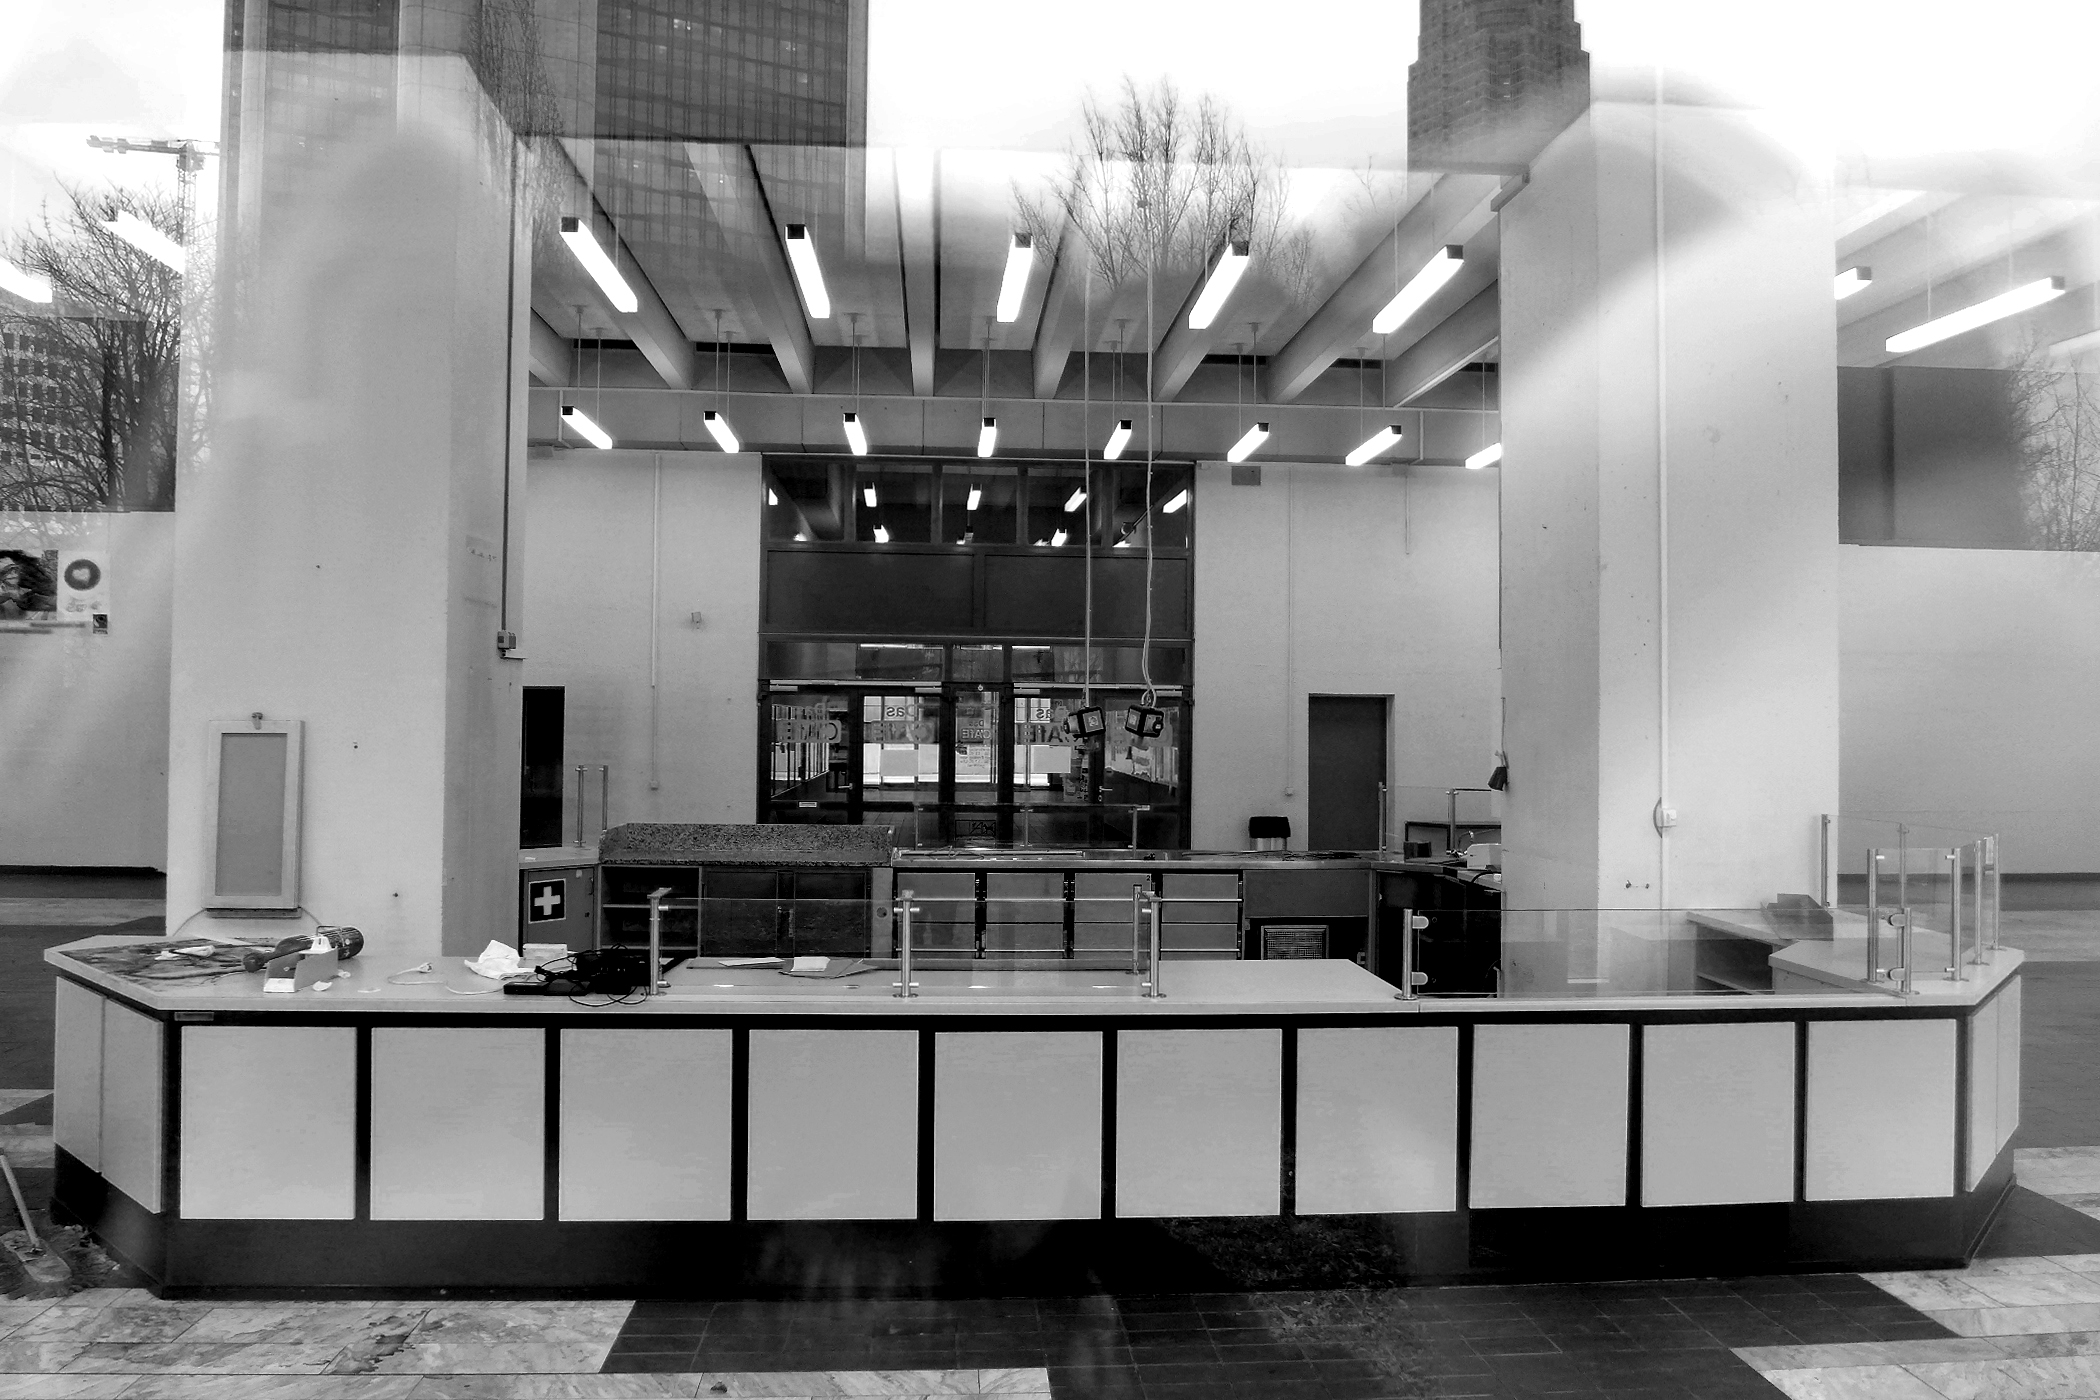
black and white, architecture, white, furniture, monochrome, interior design, bw, blackandwhite, blackwhite, design, university, alemania, allemagne, sw, schwarzweiss, schwarzweis, germania, schwarzweissfotografie, schwarzweisfotografie, afeturm, universityfrankfurt, universityoffrankfurt, afetower, universit t, universit tfrankfurt, monochrome photography